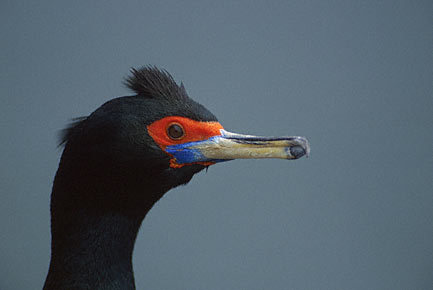
a large black bird with a colorful face, dark orange supercillary, and a long bright blue, pale yellow, and black, pointed bill.
this bird has a long curved bill, a black head, and a bright red eyebrow and cheek patch.
this bird is black with red on its face and has a long, pointy beak.
this bird has a black crown, a red eyering, and a flat bill
this is a black bird with a red eye ring and a blue and white beak.
this black feathered bird has a red cheek patch with a touch of blue and a long rounded beak.
a small bird with a long black neck, orange superciliary, blue malar stripe, and a long white bill.
a black bird with a black tuft o its head, red around its eyes and blue below its the red and has a long rounded beak with a sharp point at the end
this bird has a black crown, black throat, and a blue and orange cheek patch.
this bird has a black tufted crown and red, featherless skin around its eyes.
Species: Red Faced Cormorant